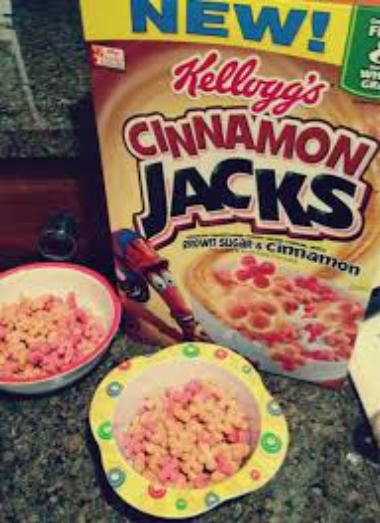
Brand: Cinnamon Jacks
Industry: Food